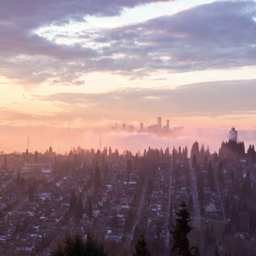
wide shot of fog covering filming location .